Kovalevskaya (crater)

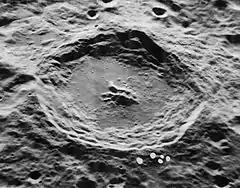

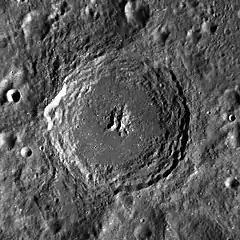
LRO image

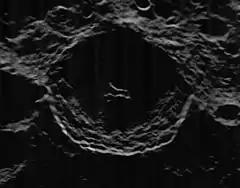
Another oblique view from Lunar Orbiter 5, with the crater at the terminator

Kovalevskaya is a prominent lunar impact crater that is located on the far side of the Moon. It lies to the southwest of the larger walled plain Landau. To the south of Kovalevskaya are the craters Poynting and Fersman.